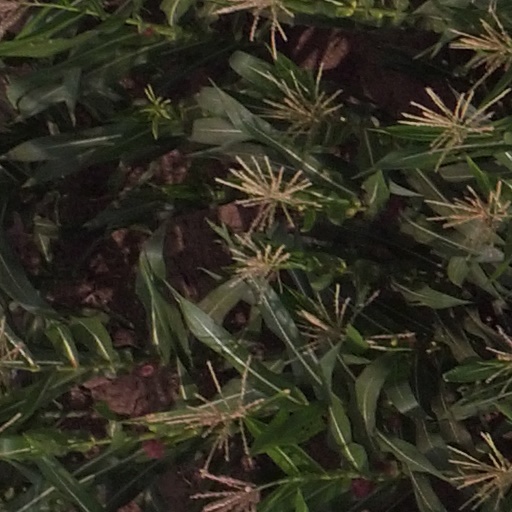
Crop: maize; corn